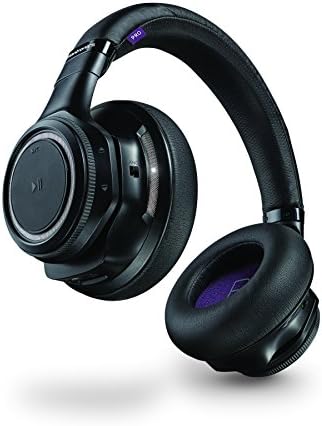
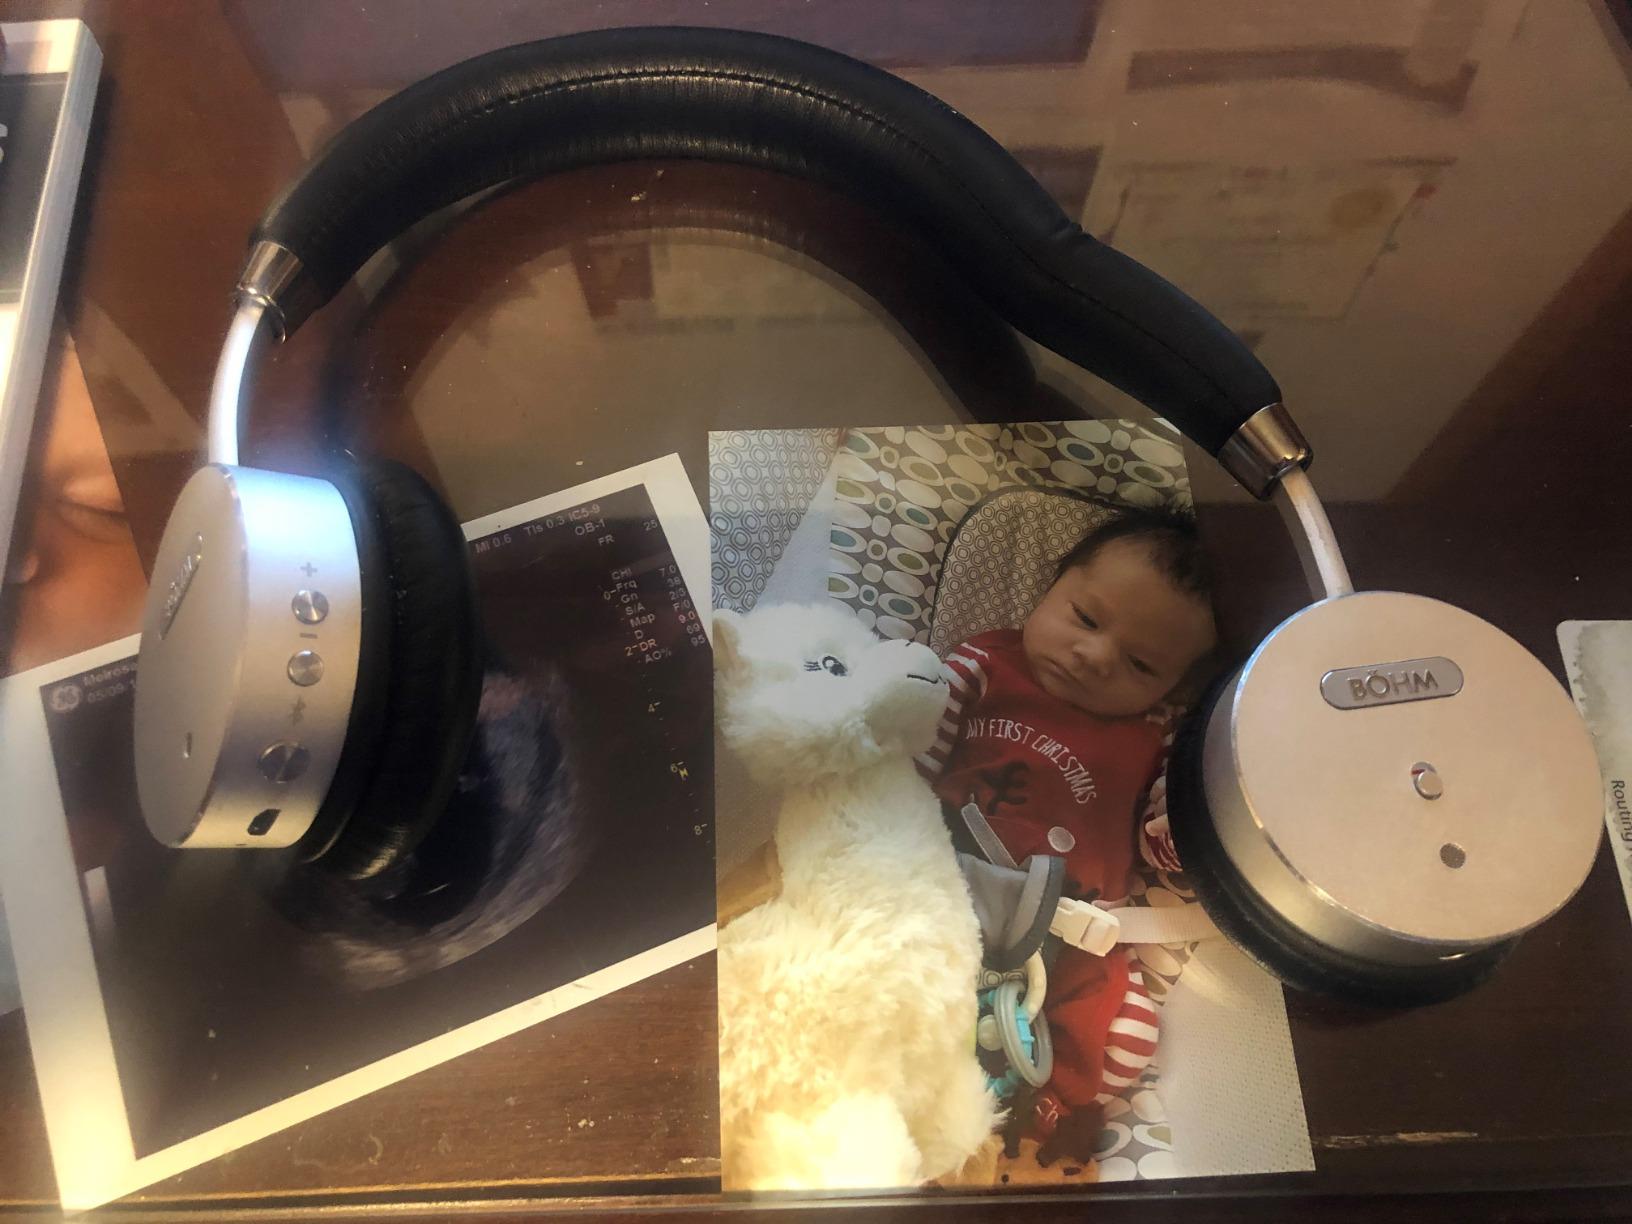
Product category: headphones
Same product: no